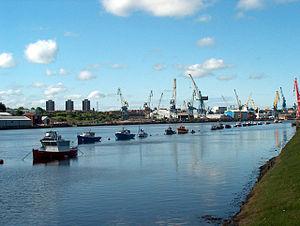
Hebburn est une petite ville située sur la rive sud du fleuve Tyne dans le nord-est de l'Angleterre, prise en sandwich entre les villes de Jarrow et Gateshead. La population de Hebburn était de 18 808 habitants en 2001, passant à 16 492 au recensement de 2011 pour les 2 quartiers d'Hebburn.